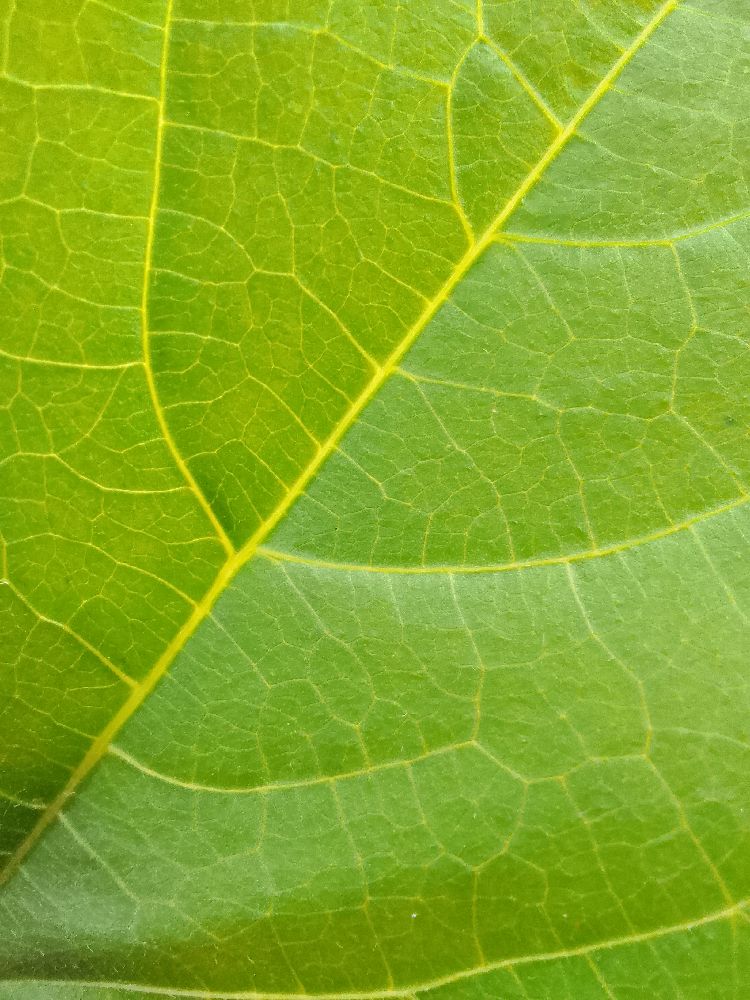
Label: healthy